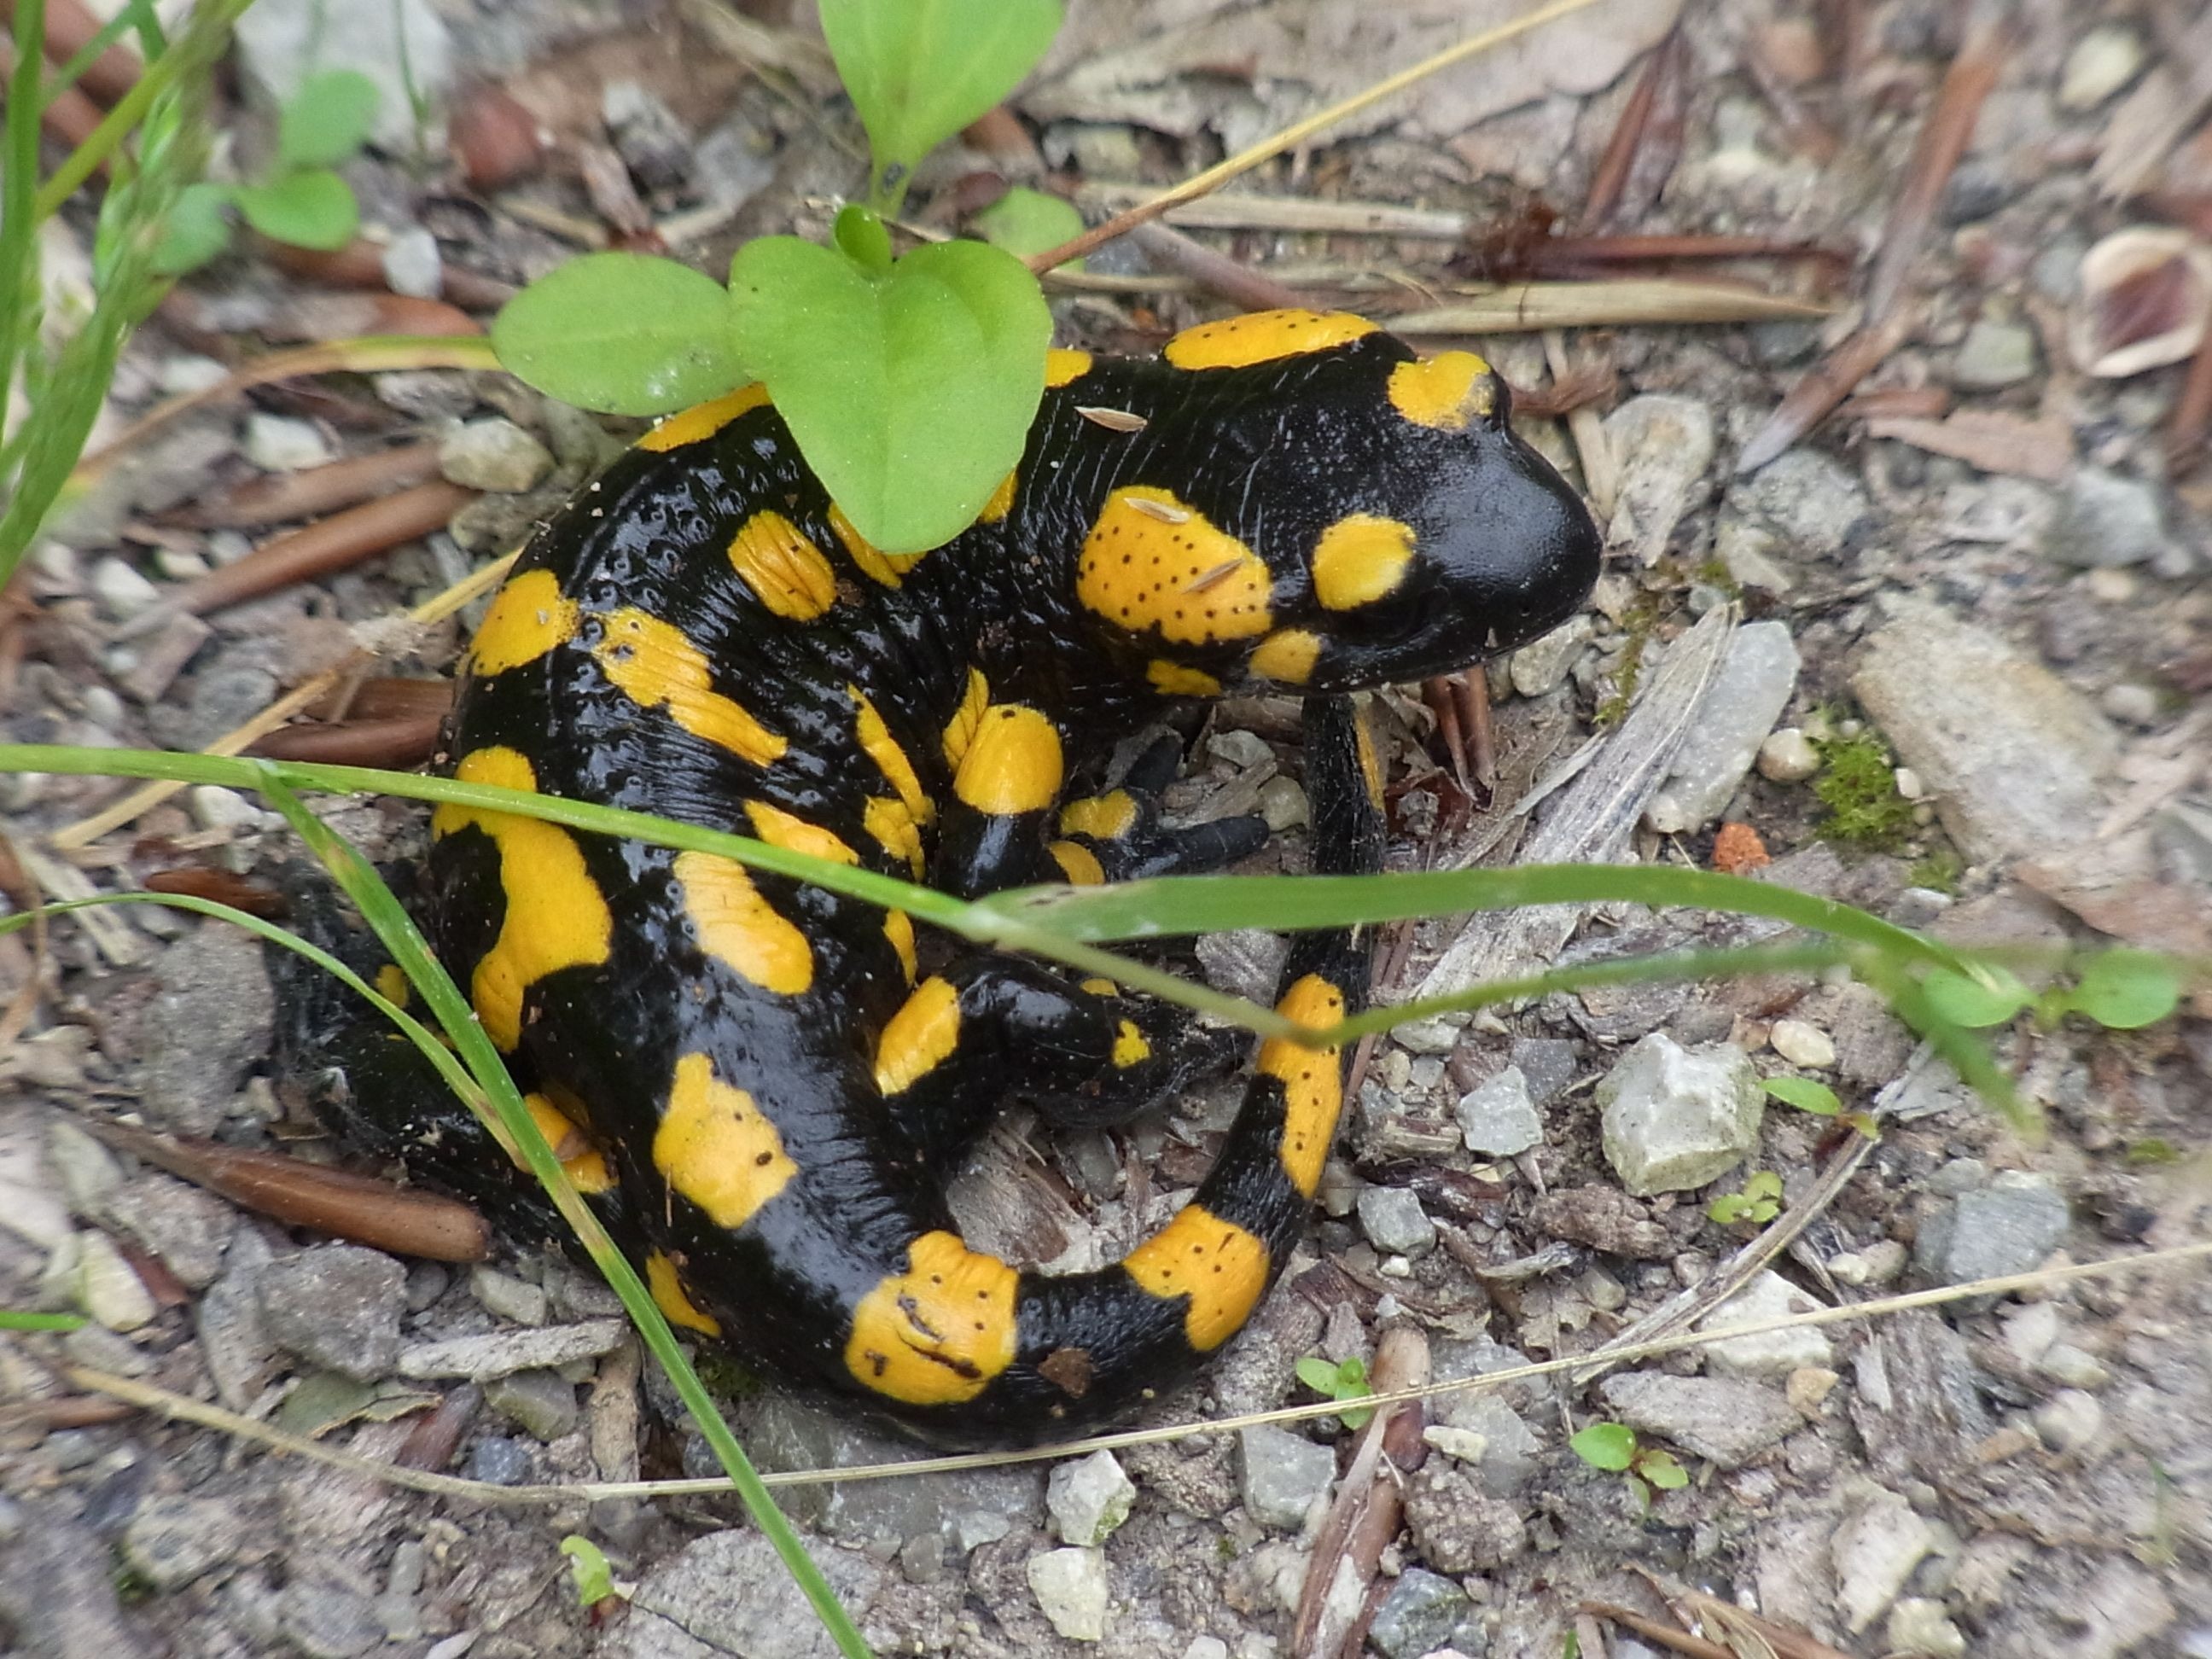
nature, animal, wildlife, reptile, amphibian, yellow, fauna, snake, vertebrate, salamander, salamandra, grass snake, colubridae, emydidae, salamandridae, european fire salamander, fire salamander, black amphibians